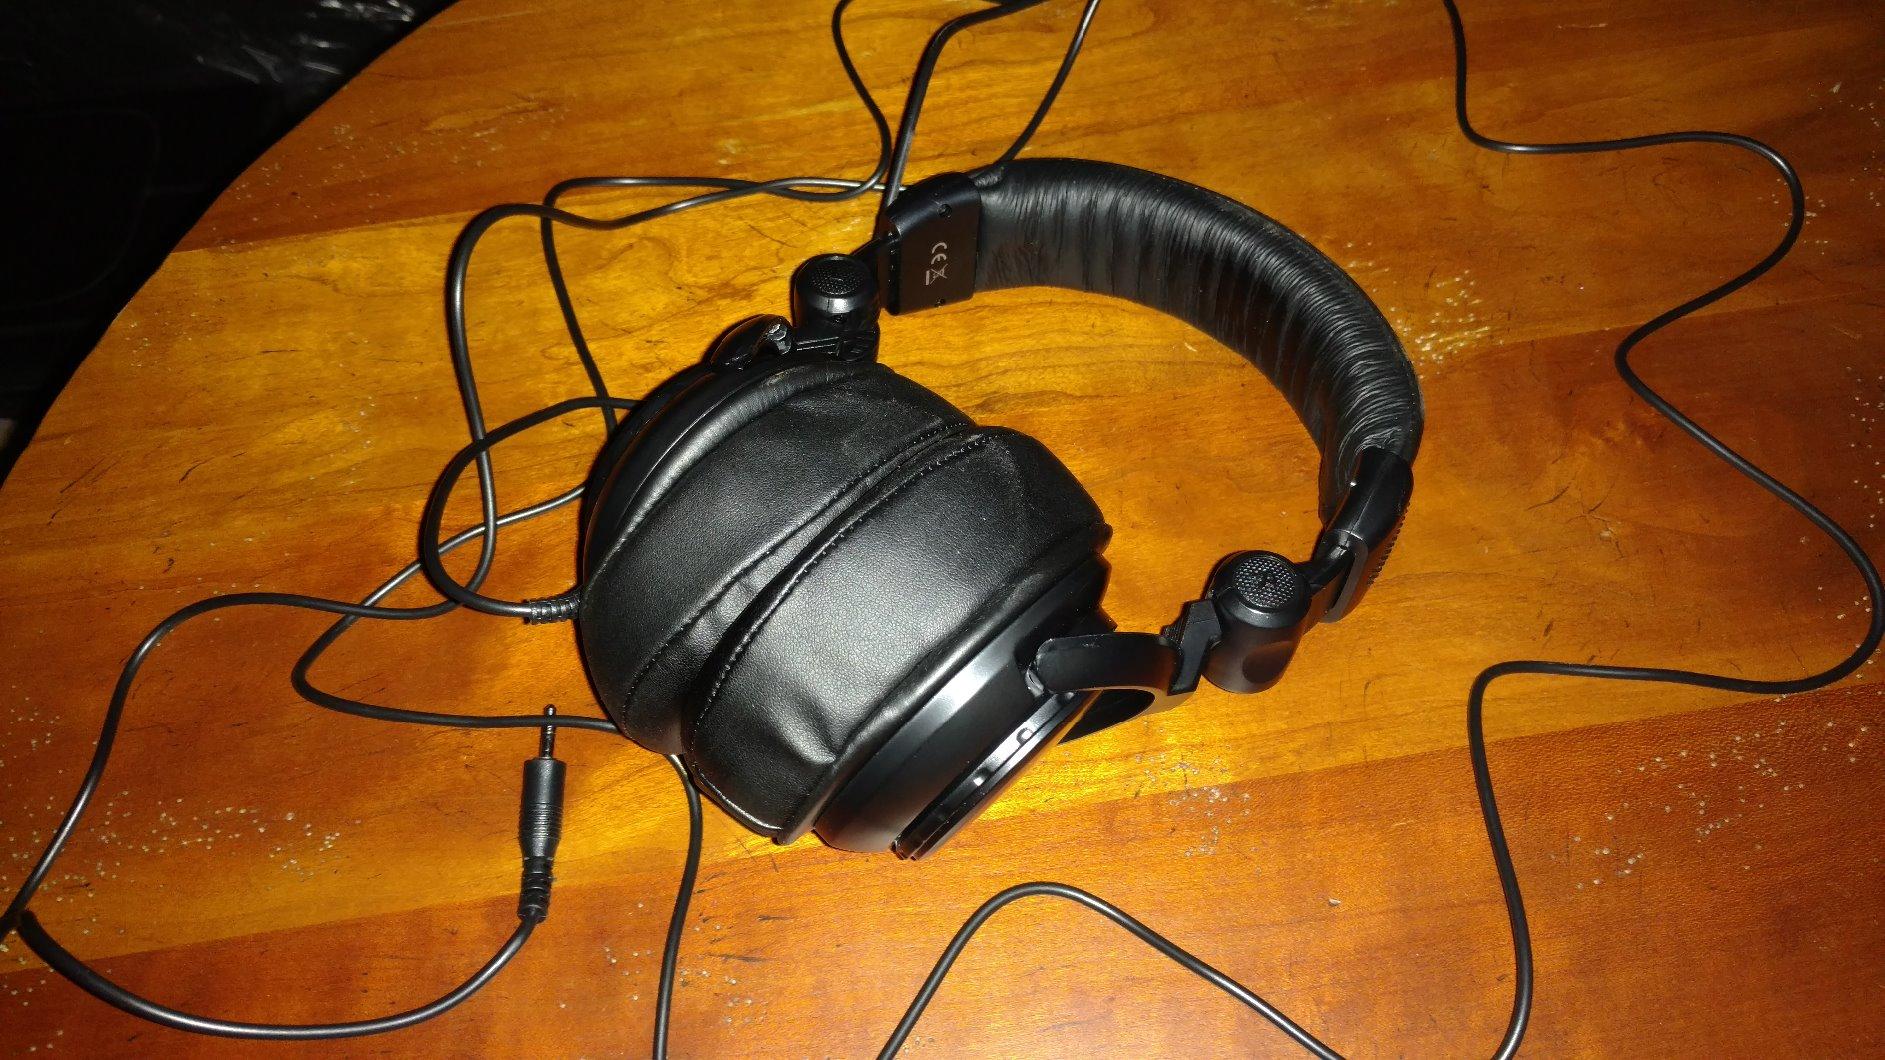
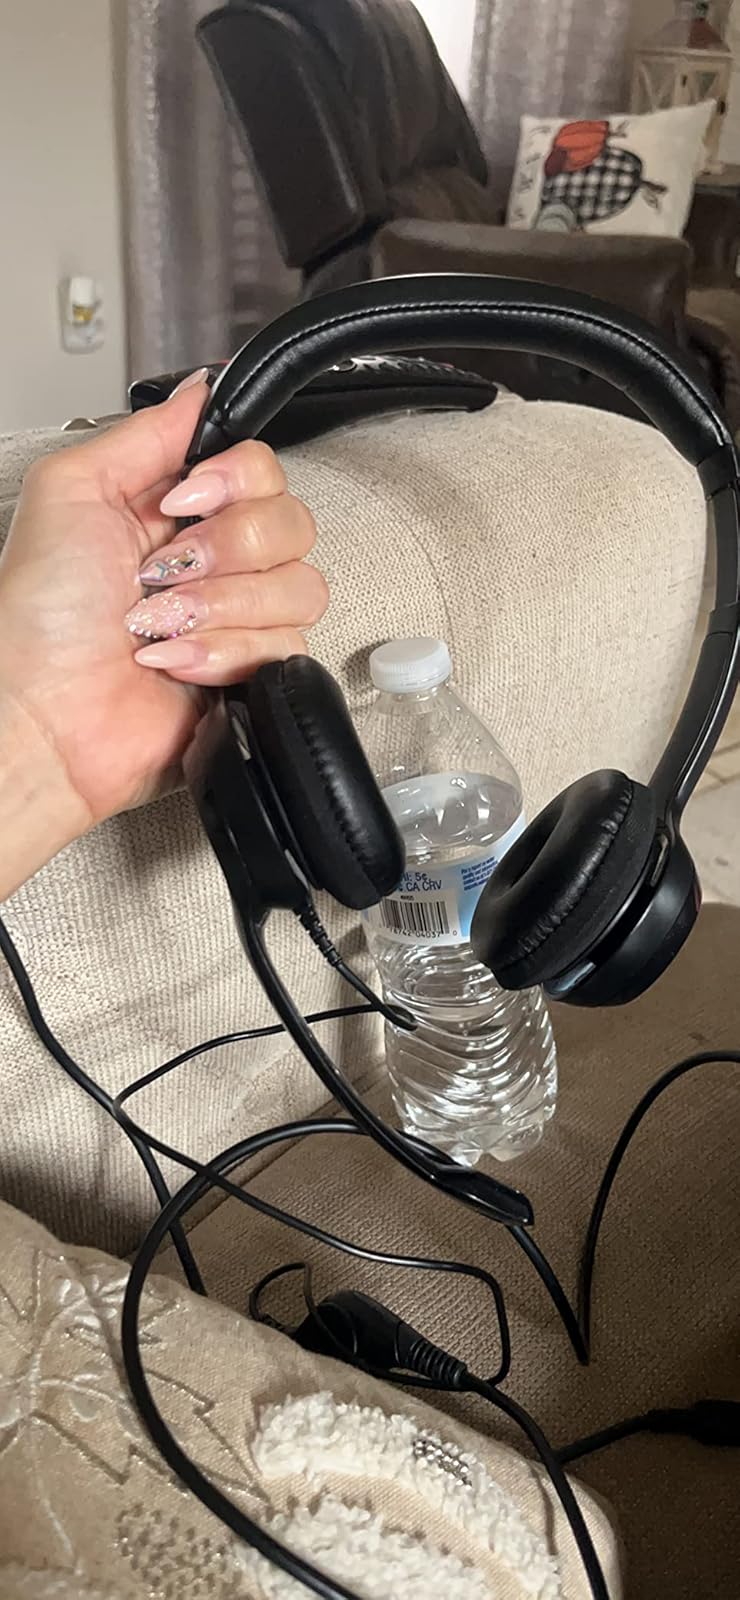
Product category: headphones
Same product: no